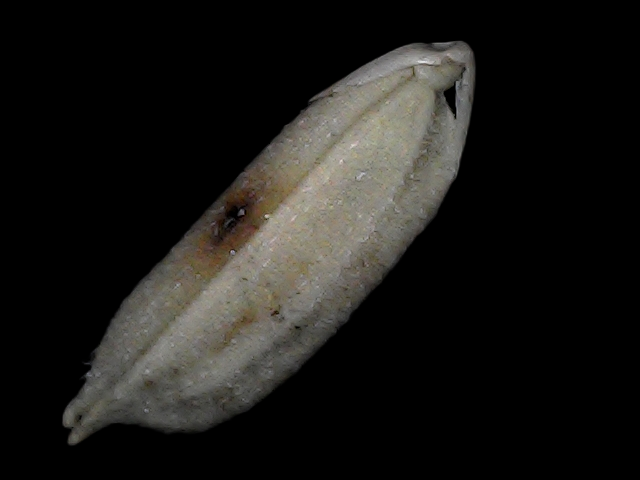
Rice variety: Bd79